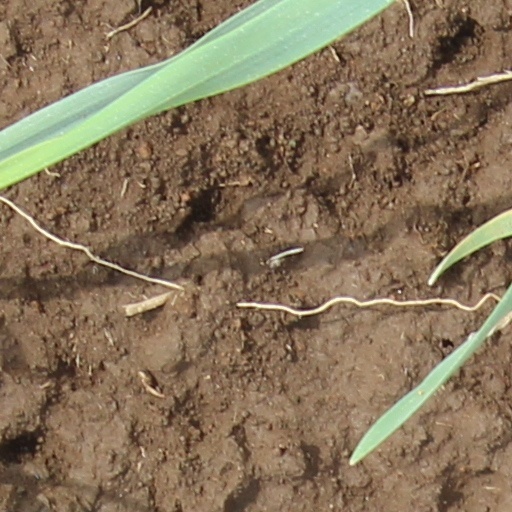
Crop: wheat